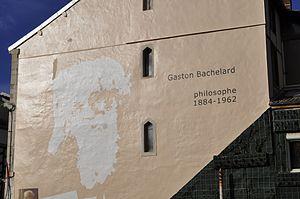
Gaston, Louis, Pierre Bachelard, né à Bar-sur-Aube le 27 juin 1884 et mort à Paris le 16 octobre 1962, est un philosophe français des sciences, de la poésie, de l'éducation et du temps. Il est l'un des principaux représentants de l'école française d'épistémologie historique.